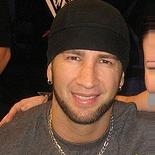
Age: 34